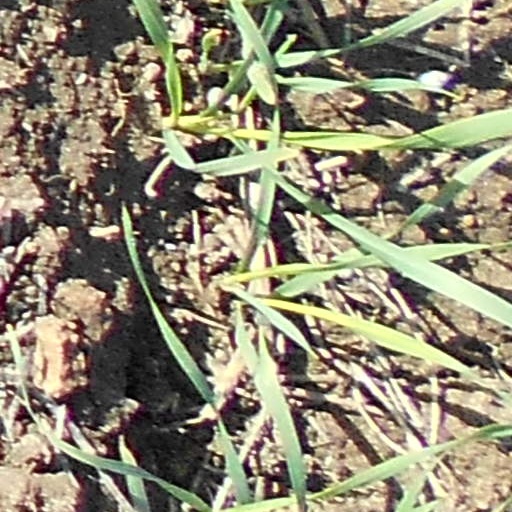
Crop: wheat